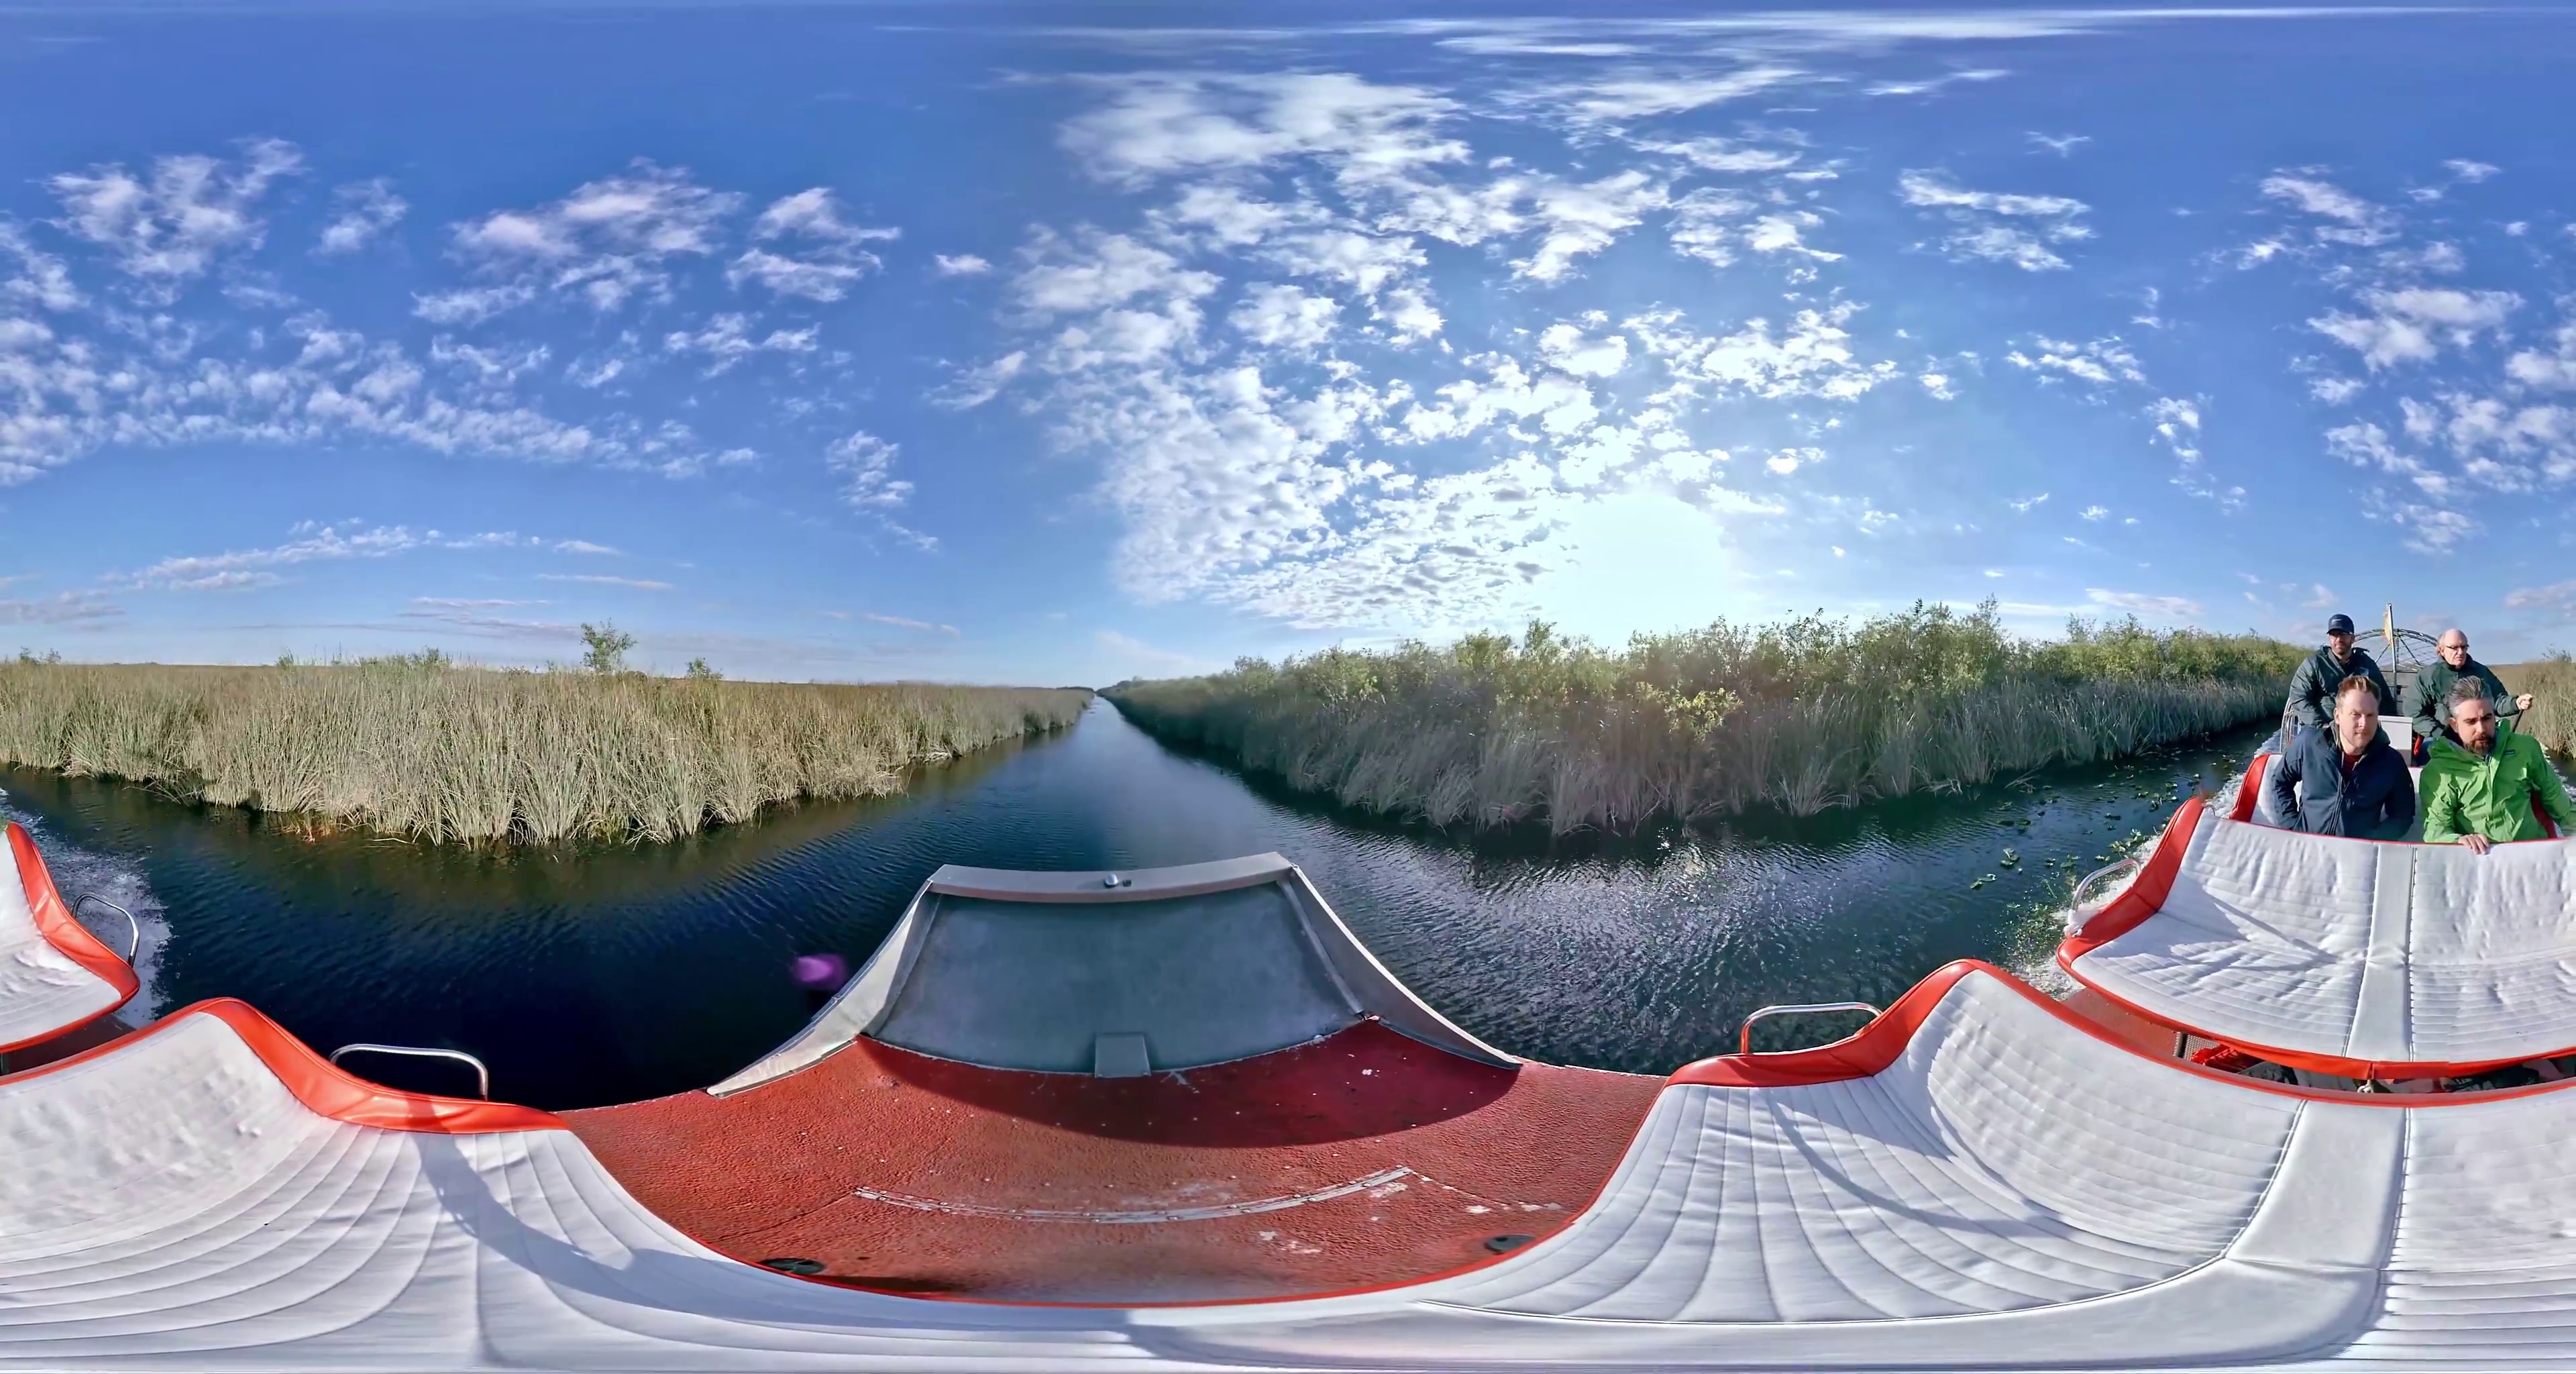
Referred object: Man in the back wearing a hat

Referred object: the purple buoy

Referred object: Turn right, then find the person in the green jacket who is next to the standing guide.